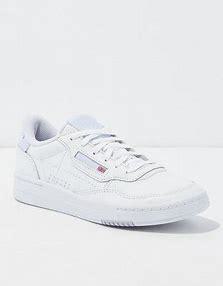
Brand: Reebok
Model: Court Peak